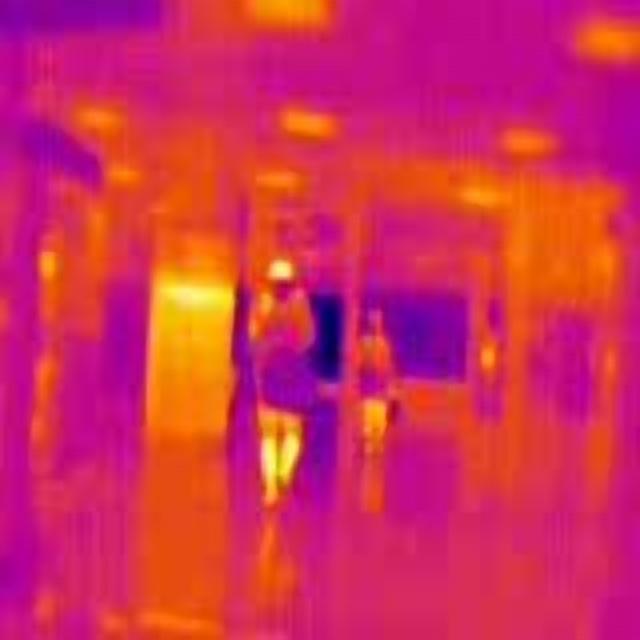
Detected objects:
label: person
label: person